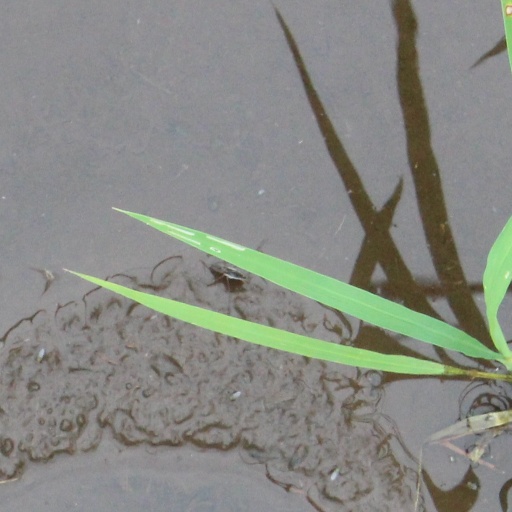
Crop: rice